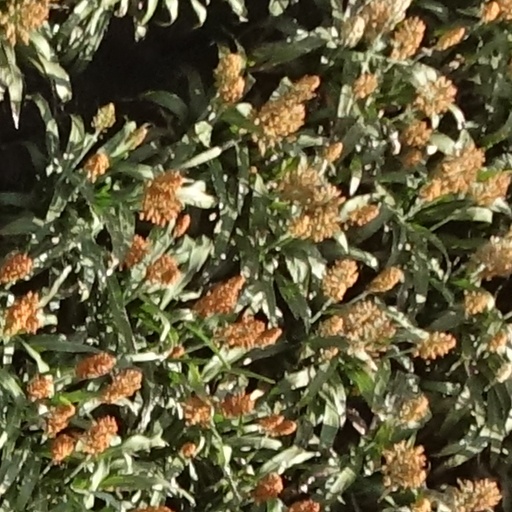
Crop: sorghum